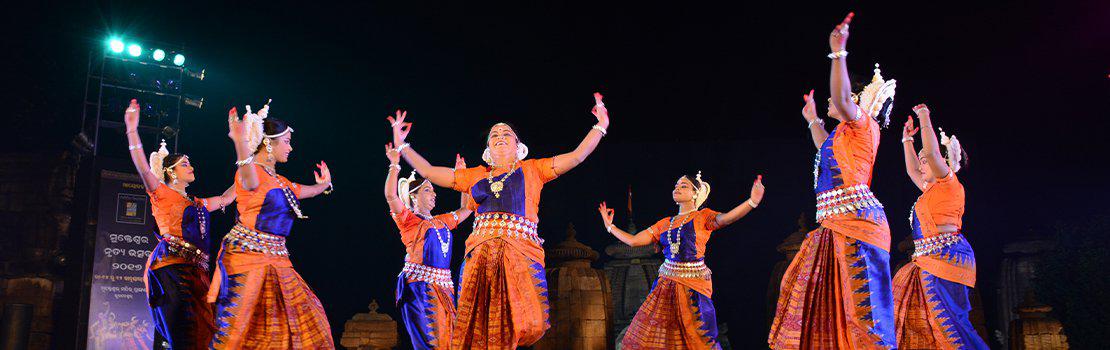
Dance form: odissi